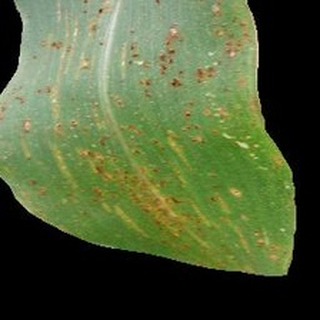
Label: corn_common_rust